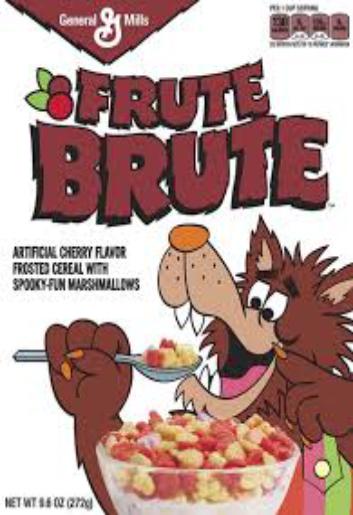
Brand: Fruit Brute
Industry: Food